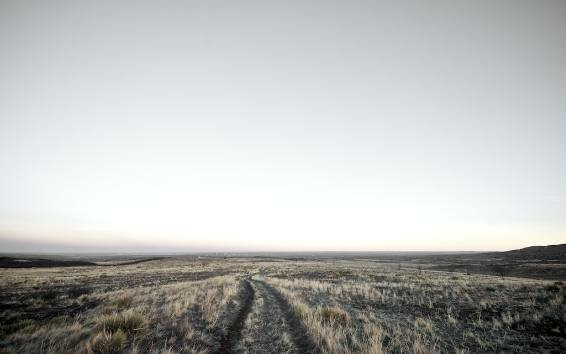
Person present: No